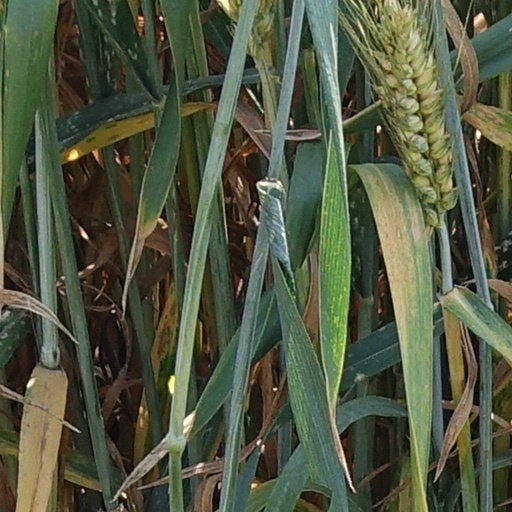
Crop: wheat